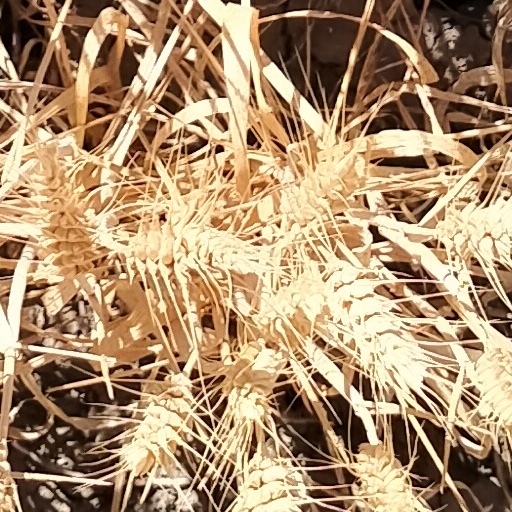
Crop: wheat